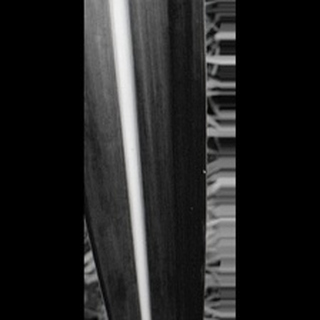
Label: healthy_sugarcane